File Explorer

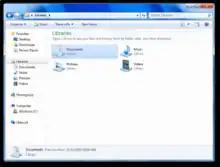

Windows Explorer includes significant changes from previous versions of Windows such as improved filtering, sorting, grouping and stacking. Combined with integrated desktop search, Windows Explorer allows users to find and organize their files in new ways, such as stacks. The new Stacks viewing mode groups files according to the criterion specified by the user. Stacks can be clicked to filter the files shown in Windows Explorer. There is also the ability to save searches as virtual folders or search folders. A search folder is simply an XML file, which stores the query in a form that can be used by the Windows search subsystem. When accessed, the search is executed and the results are aggregated and presented as a virtual folder. Windows Vista includes six search folders by default: recent documents, recent e-mail, recent music, recent pictures and videos, recent changed, and "Shared by Me". Additionally, search operators for properties were introduced, such as codice_4. Since at least Windows 7, comparison operators "greater than" and "less than" are supported to search for any supported attribute such as date ranges and file sizes, like codice_5 to search for all files that are greater than 100 MB. Attributes sortable and searchable in Windows Explorer include pictures' dimensions, Exif data such as aperture and exposure, video duration and framerate and width.